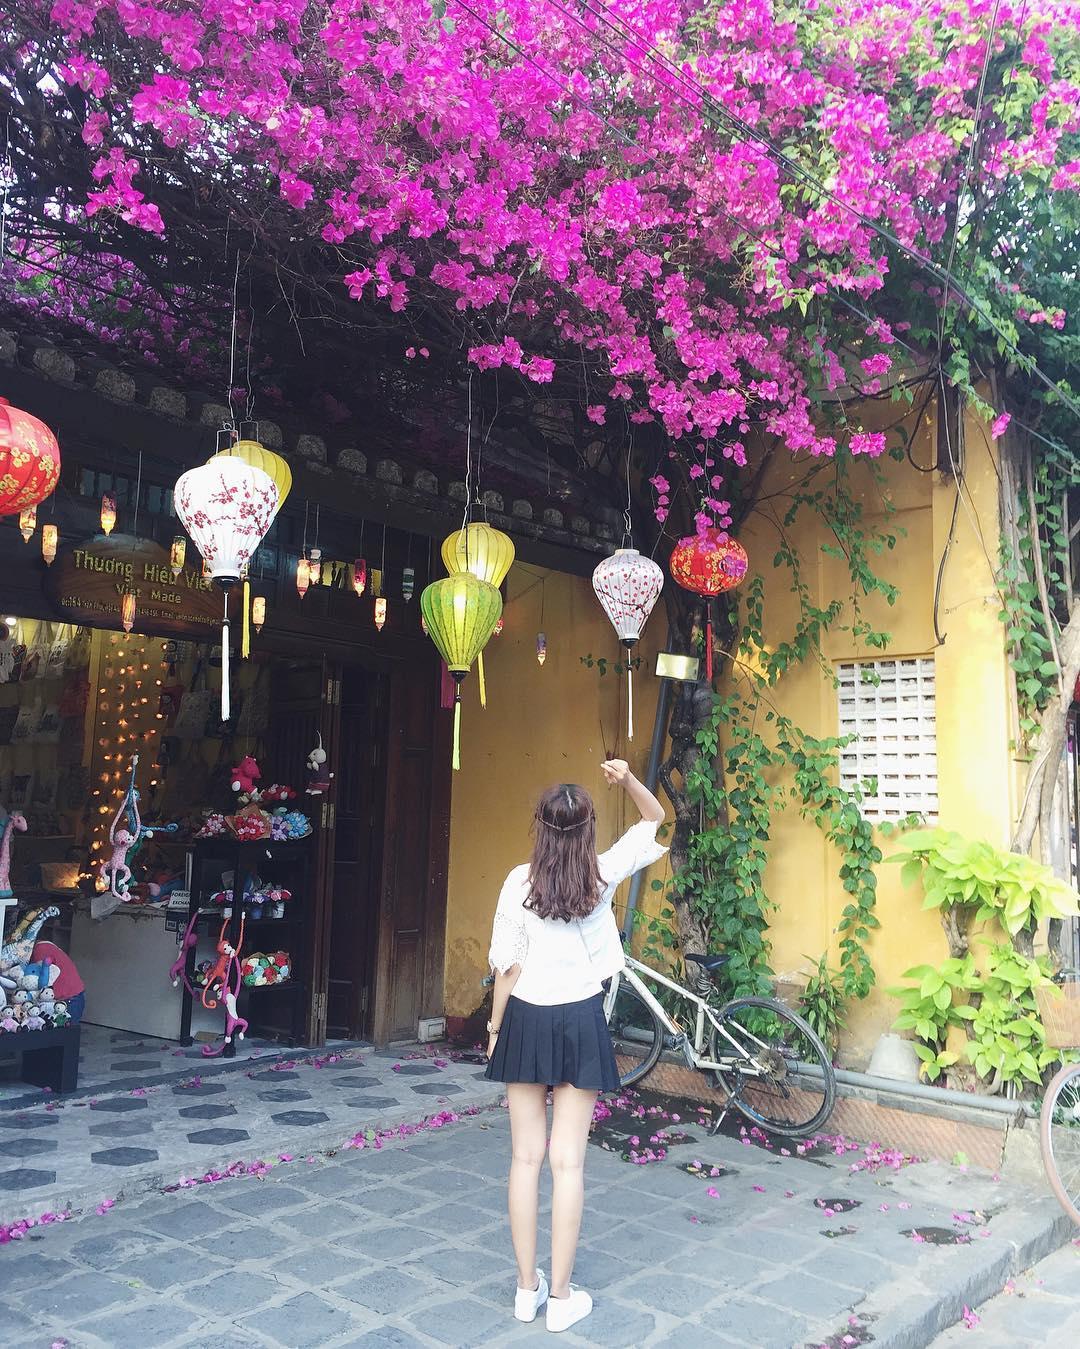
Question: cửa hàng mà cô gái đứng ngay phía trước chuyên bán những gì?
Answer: quà lưu niệm